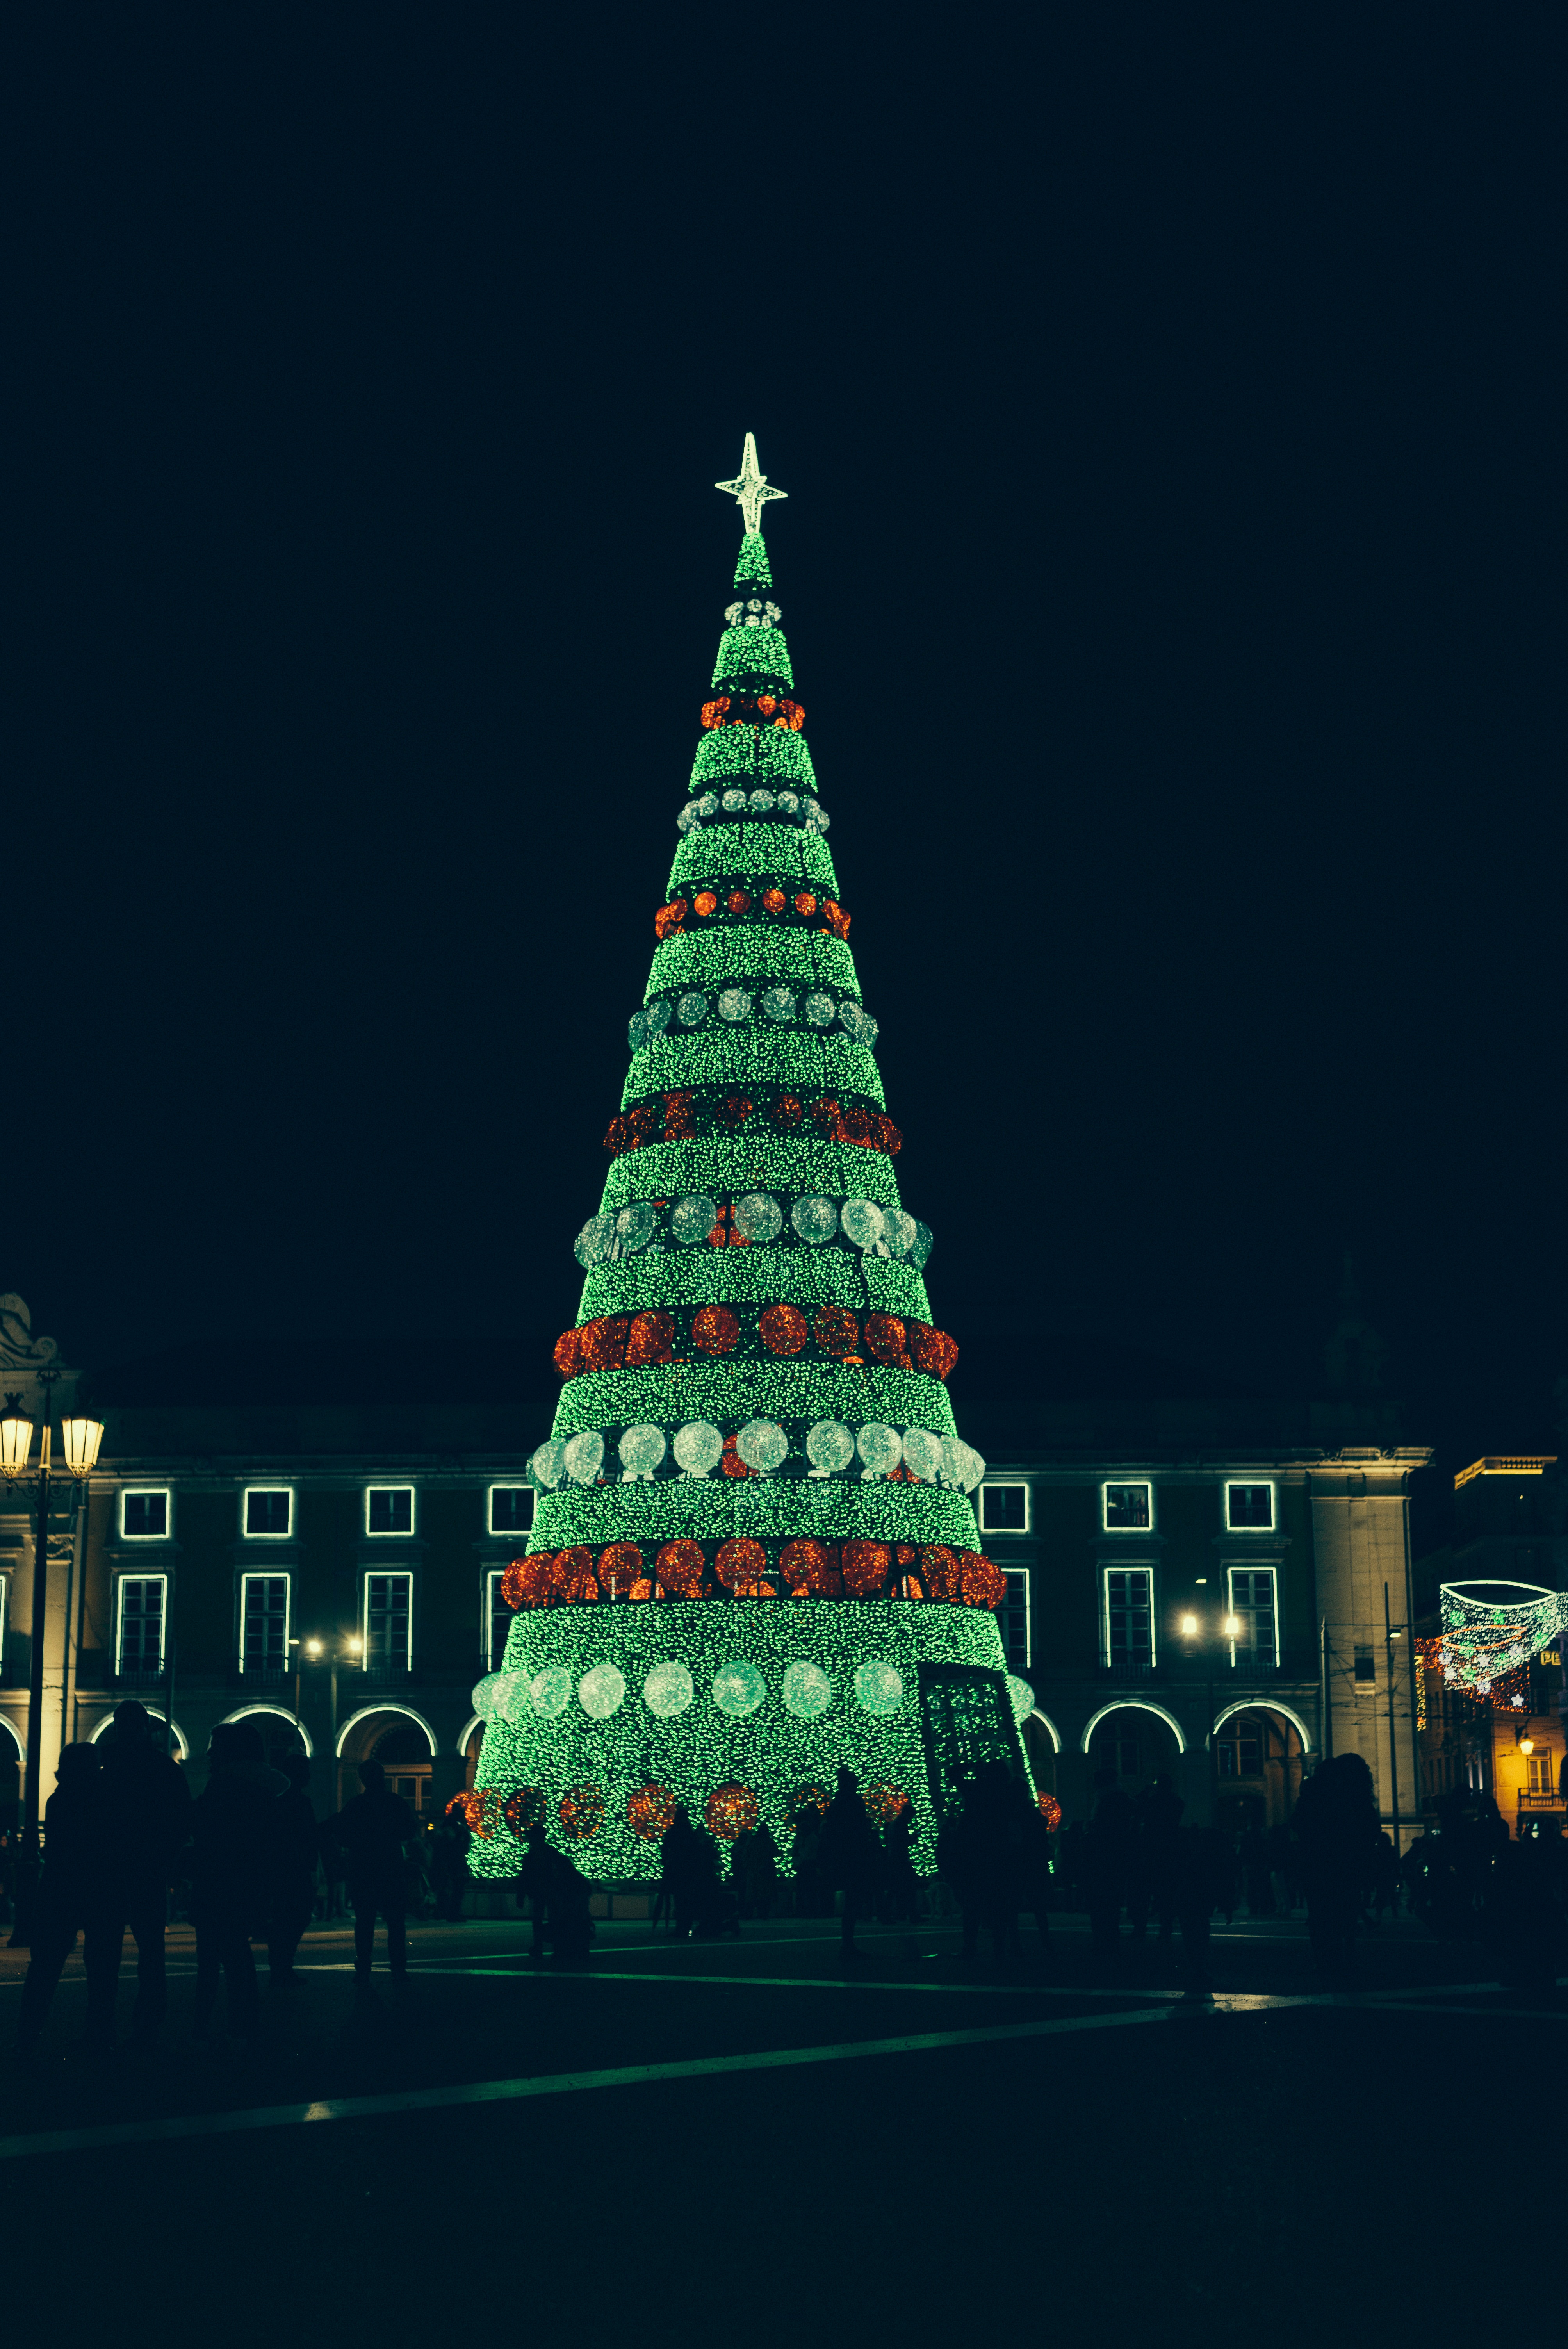
tree, skyline, night, cityscape, tower, landmark, christmas, decor, christmas tree, christmas decoration, symmetry, christmas lights